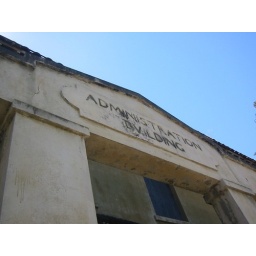
Most of the buildings at this point were empty and had trees growing in them